1783 Calabrian earthquakes

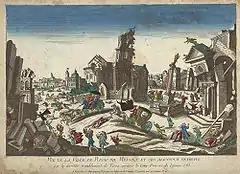
Contemporary print of the February 5 earthquake

This event occurred at about midday 40 km NE of the first mainshock on the 5th. Severe damage extended 15 km along the front of the Serre Mountains, levelling all the villages between Acquaro and Soriano Calabro.